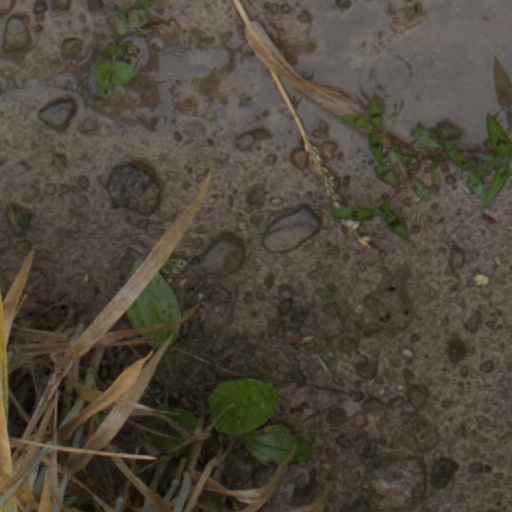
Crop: wheat